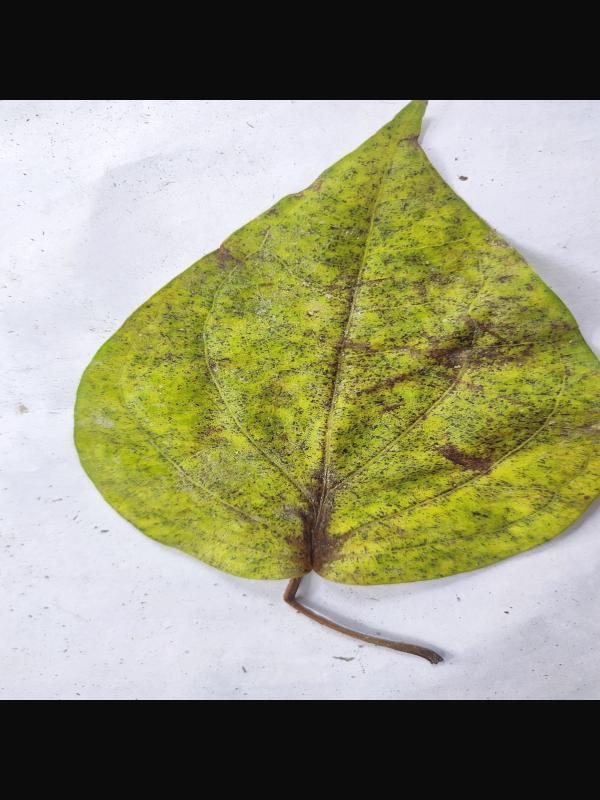
Label: Dried_Leaf